Salis Daiches

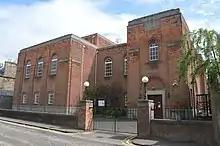
Edinburgh Hebrew Congregation Synagogue

In 1918, a delegation from the Edinburgh Hebrew Congregation offered him a position and the Chief Rabbi encouraged him to take it. The next year Salis Daiches moved to Edinburgh to become their rabbi. Daiches, his wife, Flora, and his three children, Lionel, David, and Sylvia first moved to Lonsdale Terrace where they stayed as guests of some of the congregants. Soon after they were able to acquire their own place at 6 Millerfield Place.